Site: brandenburg
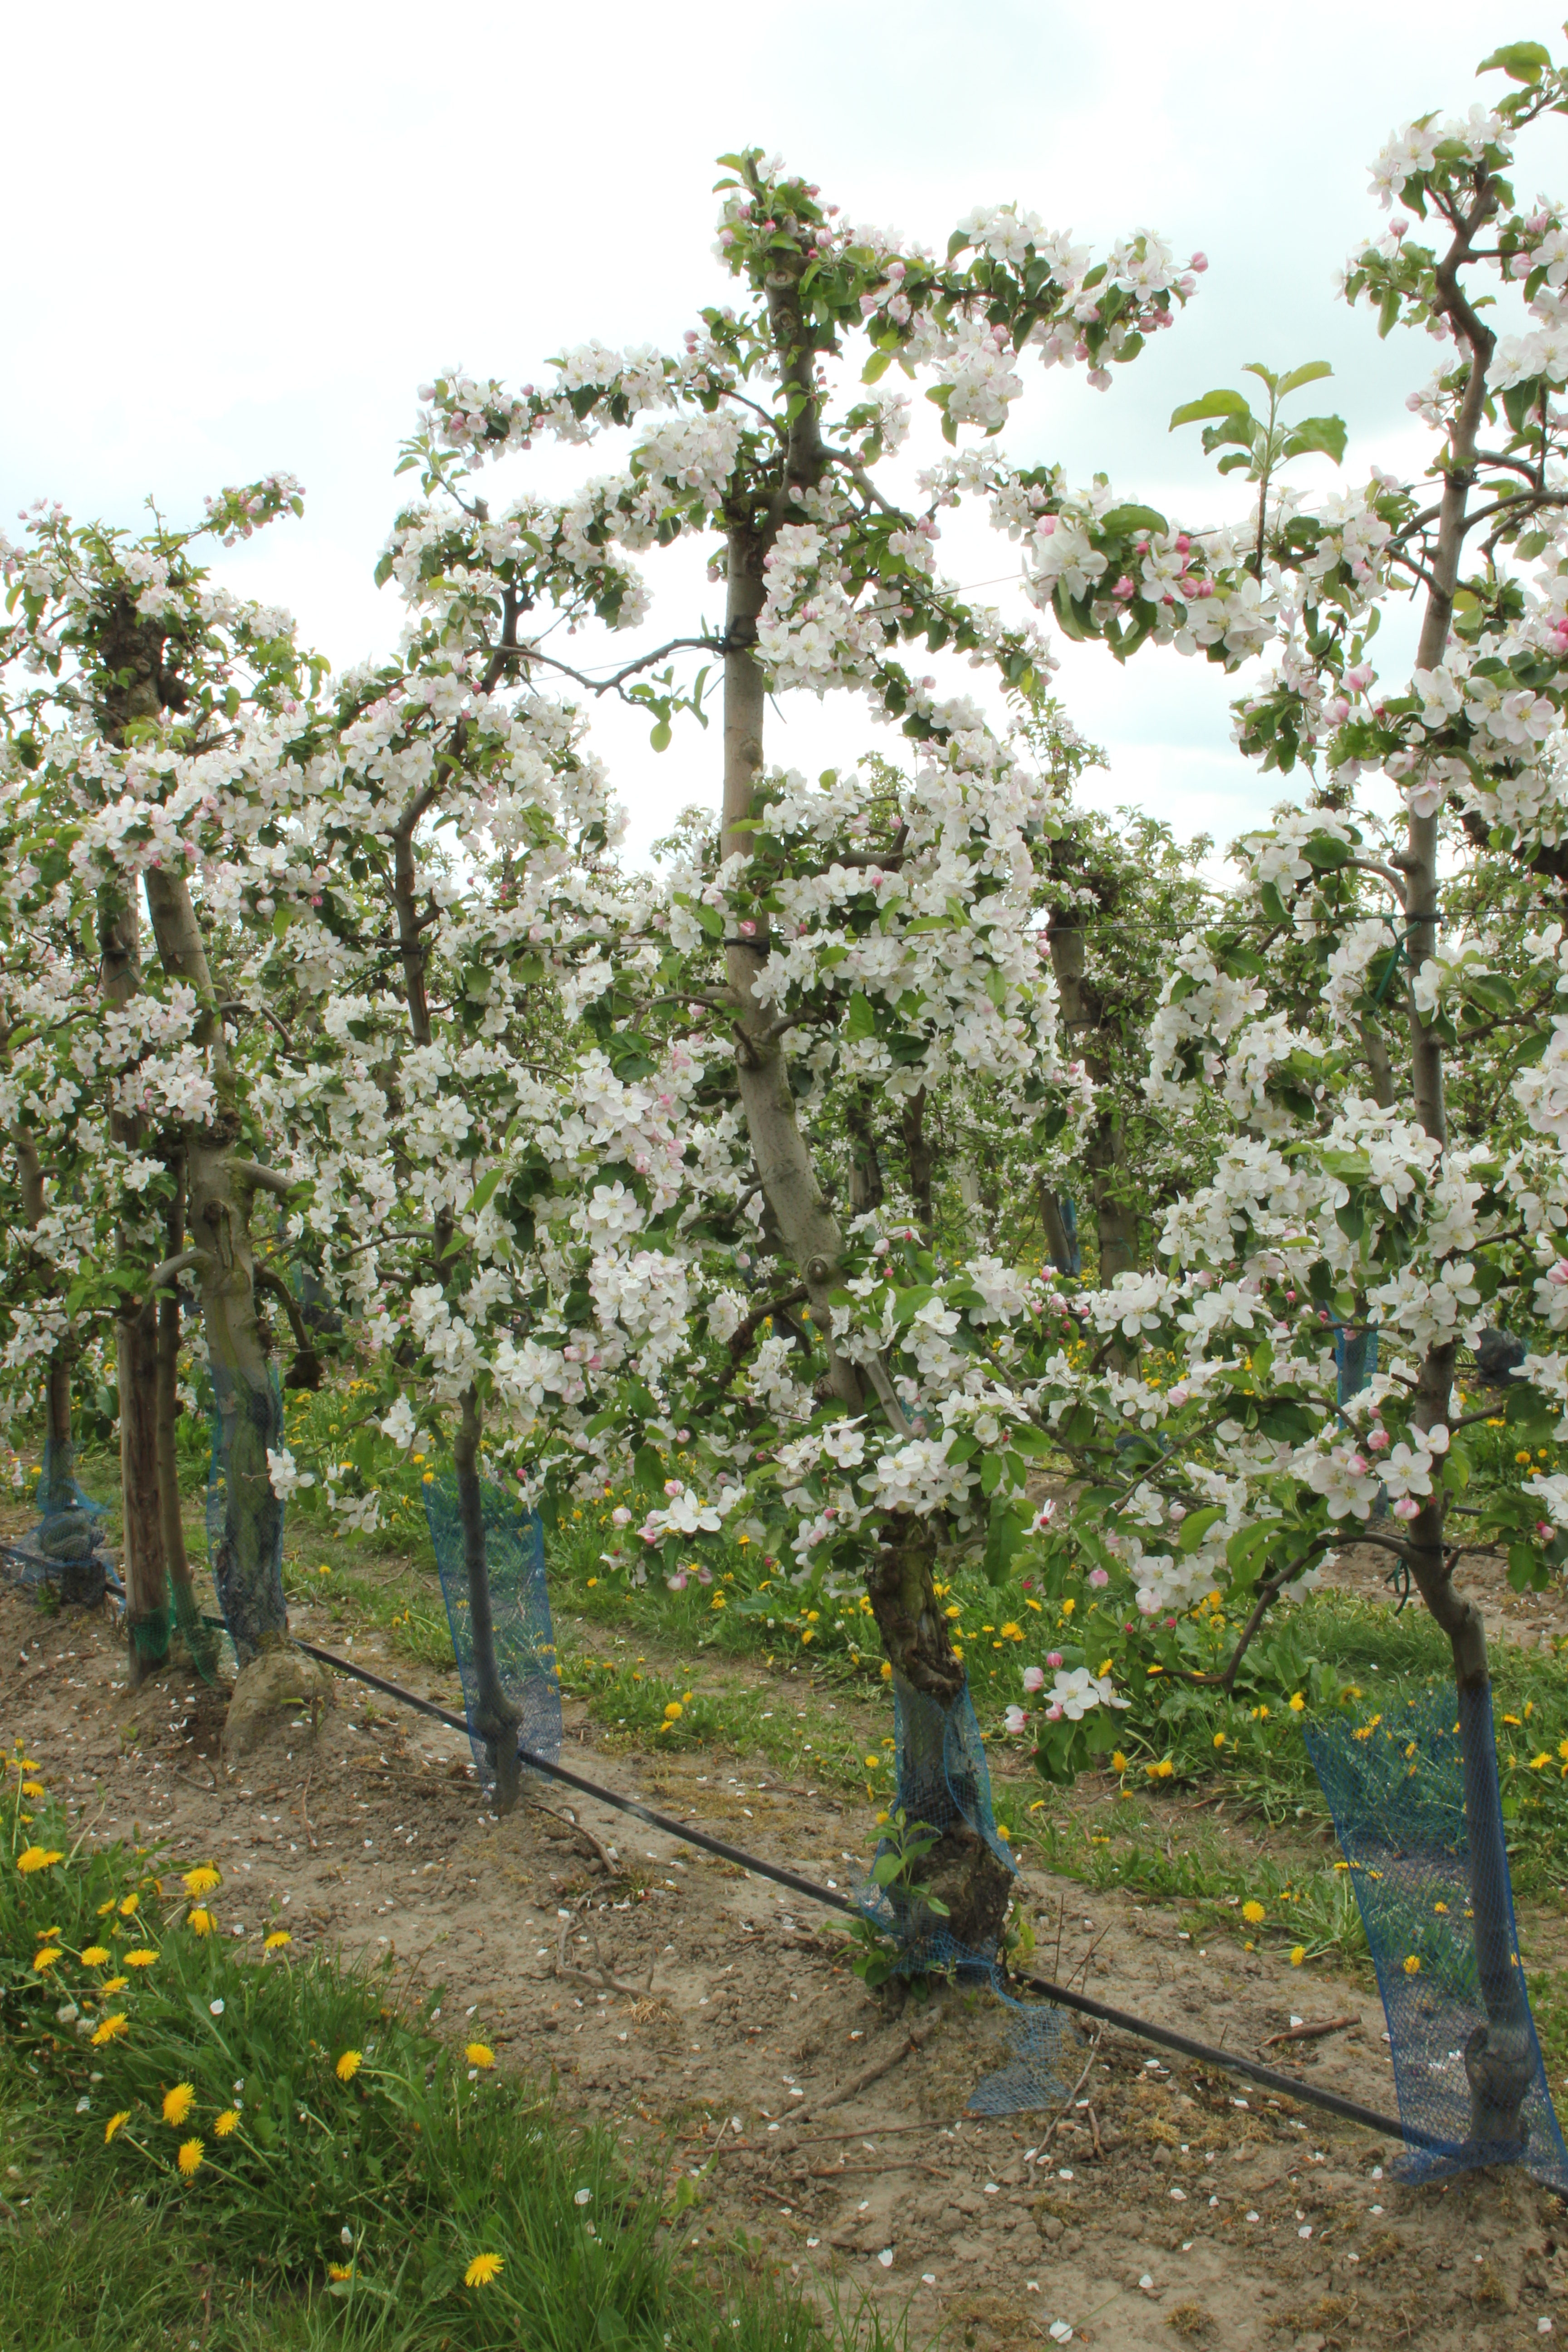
Growth stage (BBCH 65): Flowering